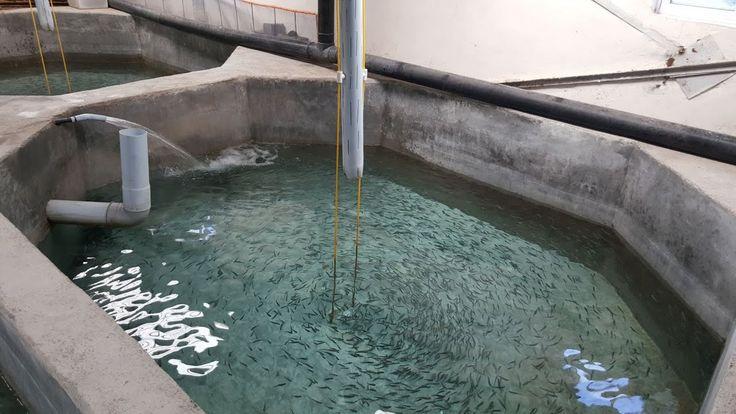
Bwawa la kisasa la ufugaji wa samaki lenye maji safi, samaki engi, na vifaa vya kudhibiti bwawa la maji kama bomba na nyaya za kifaa maalumu. Mandhari hii inaonesha mbinu za kitaalamu zinazolenga kuhakikisha afya ya samaki, na uzalishaji bora katika biashara ya ufugaji wa samaki.